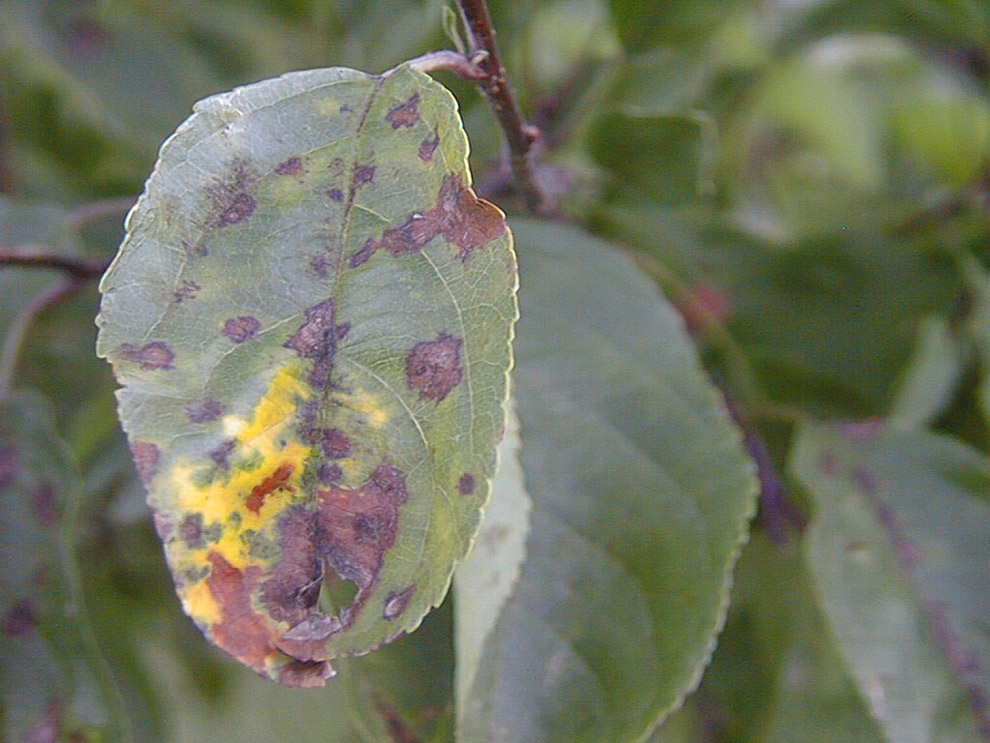
Label: Apple Scab Leaf
Plant: Apple
Condition: scab